Kenny Mayne

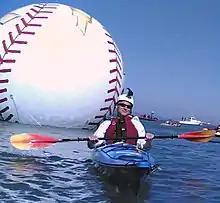
Mayne in McCovey Cove in 2007

Kenneth Wheelock Mayne (born ) is an American former sports media personality who is best known for his work on ESPN from 1994 to 2021. He appeared as host of "Kenny Mayne's Wider World of Sports" on ESPN.com, and he appeared as a weekly contributor to "Sunday NFL Countdown" with his weekly "Mayne Event" segment. During his time at ESPN, he became known for his dry sense of humor.